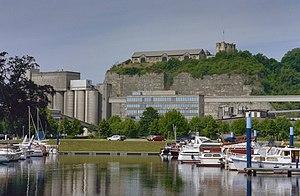
Sint Pieter est un quartier de l'arrondissement sud-ouest de Maastricht. Le quartier a été créé à la suite du rattachement d'une ancienne commune néerlandaise de la province du Limbourg néerlandais.